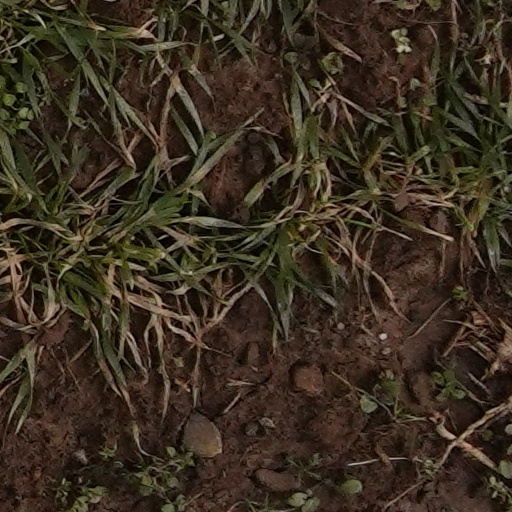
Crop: wheat